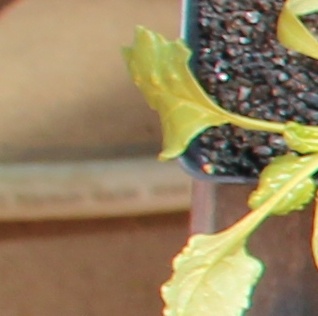
Label: Sugar beet